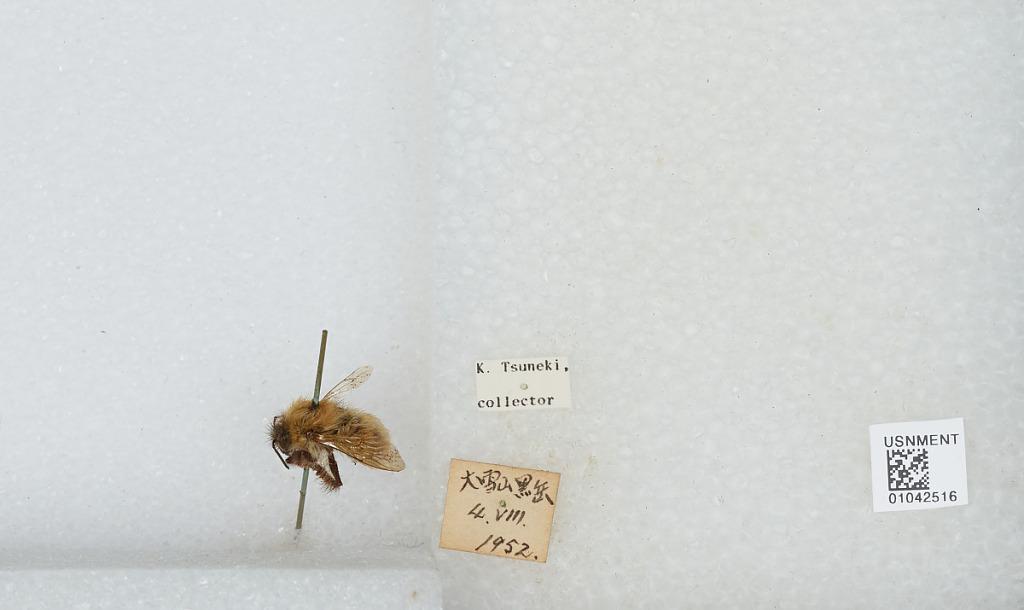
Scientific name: Bombus sp.
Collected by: K. Tsuneki
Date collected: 1952-8-8
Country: Japan
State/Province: Hokkaido
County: Kawikawa
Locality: Daisetsuzan Kuro-dake